Castle Wagrain

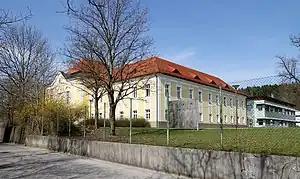
Castle Wagrain

Castle Wagrain is a castle in Vöcklabruck, Upper Austria, approximately east of the town centre.